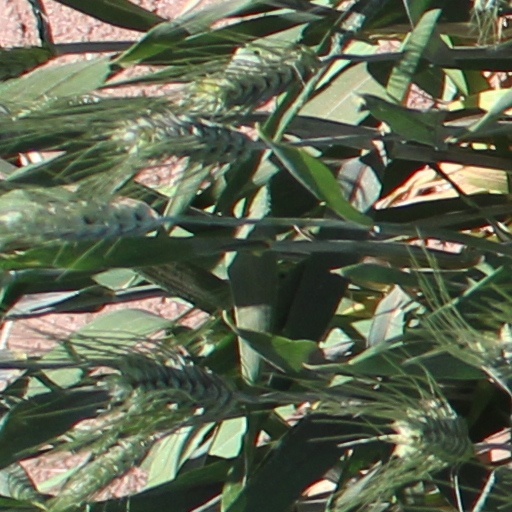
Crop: wheat